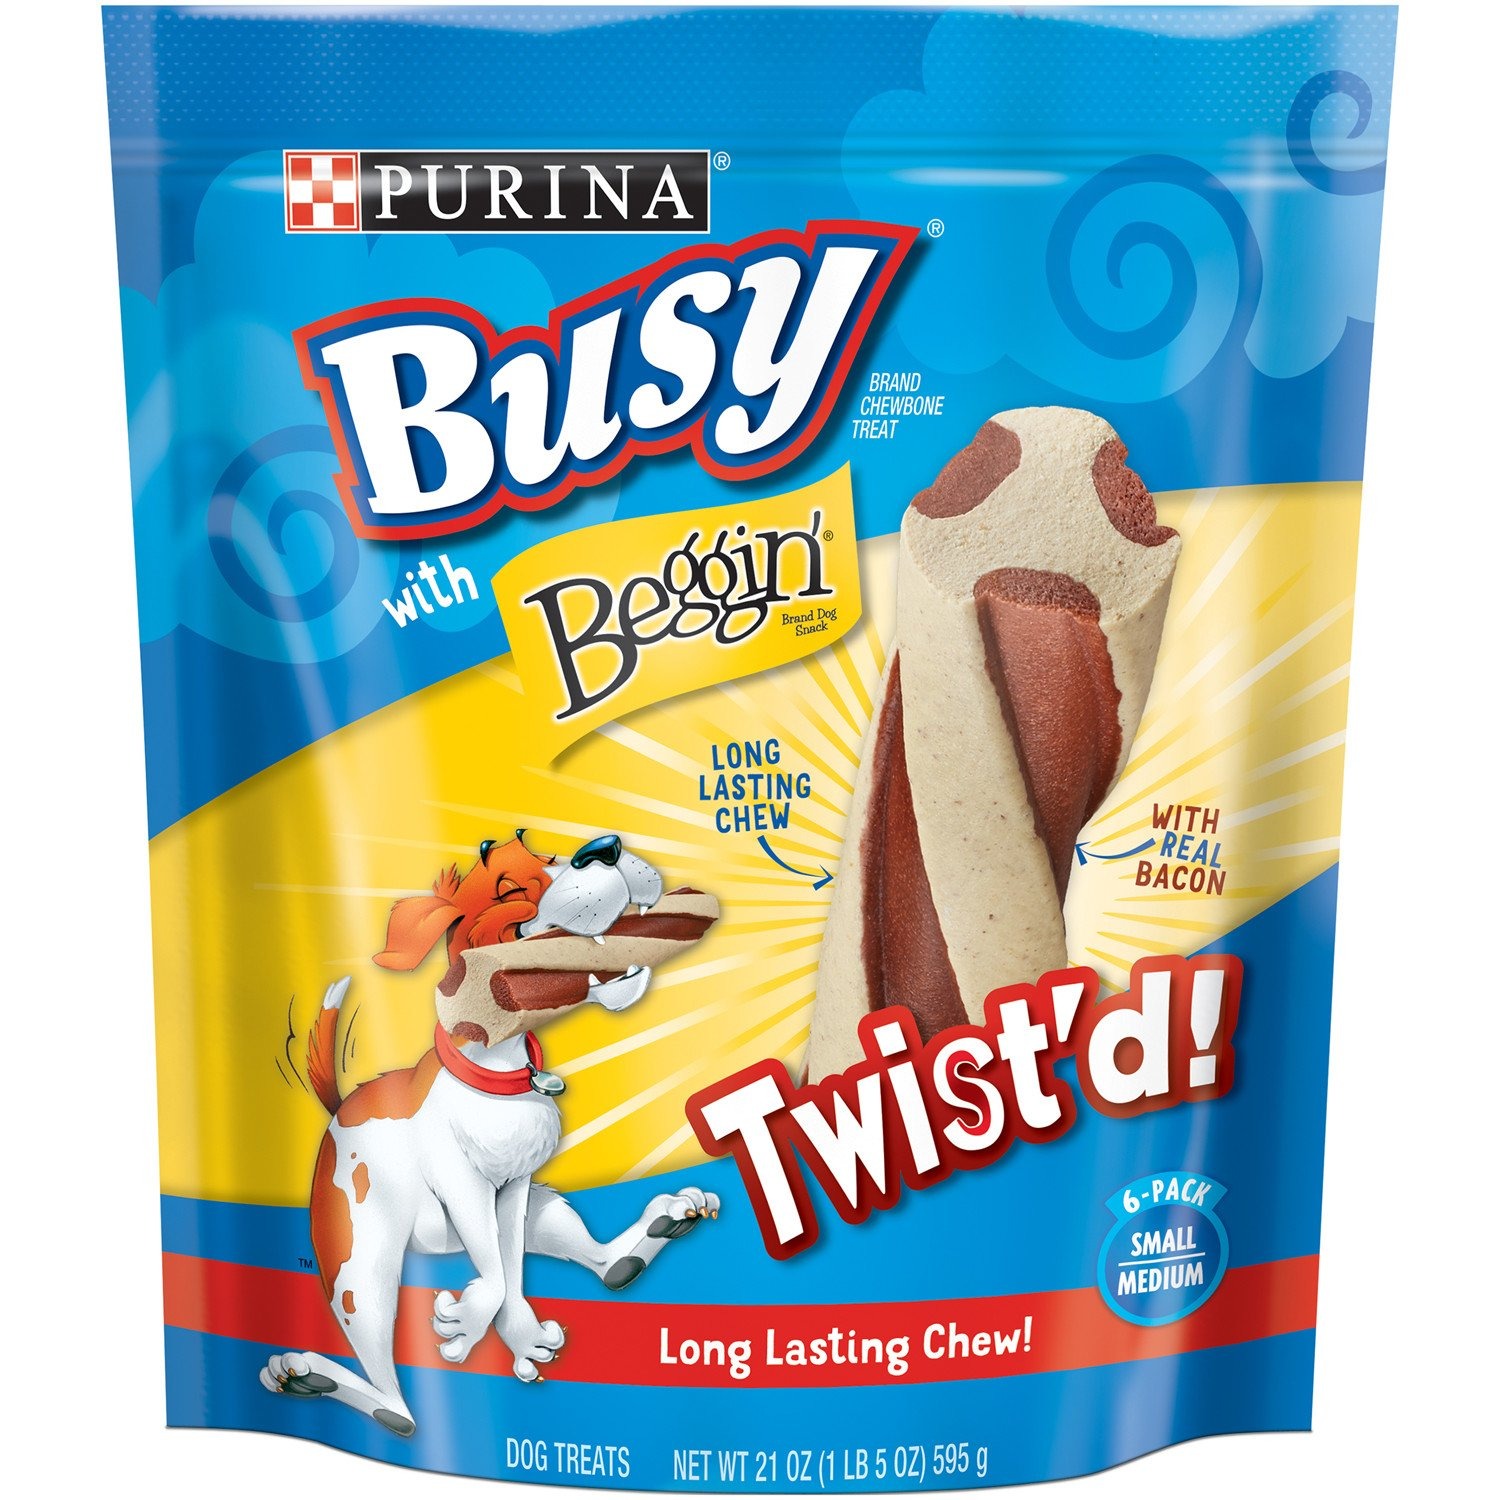
Item Name: Purina Busy with Beggin' Twist'd Dog Treats, 21 Ounce
Bullet Point 1: Twisted with the meaty flavor of Beggin’
Bullet Point 2: With real bacon
Bullet Point 3: Long-Lasting for more chewing fun
Bullet Point 4: Perfect size for small/medium dogs
Value: 21.0
Unit: Ounce

Price: 10.29